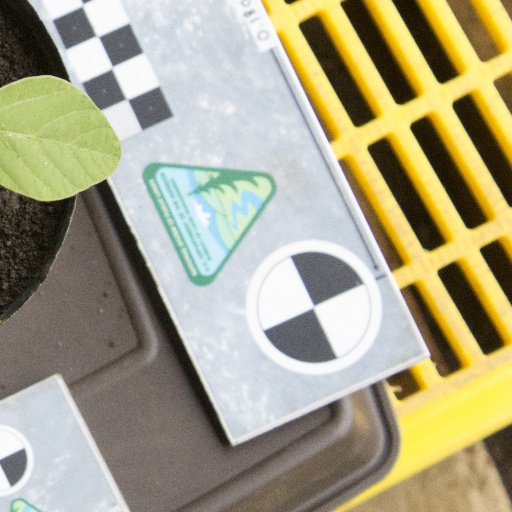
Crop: soybean